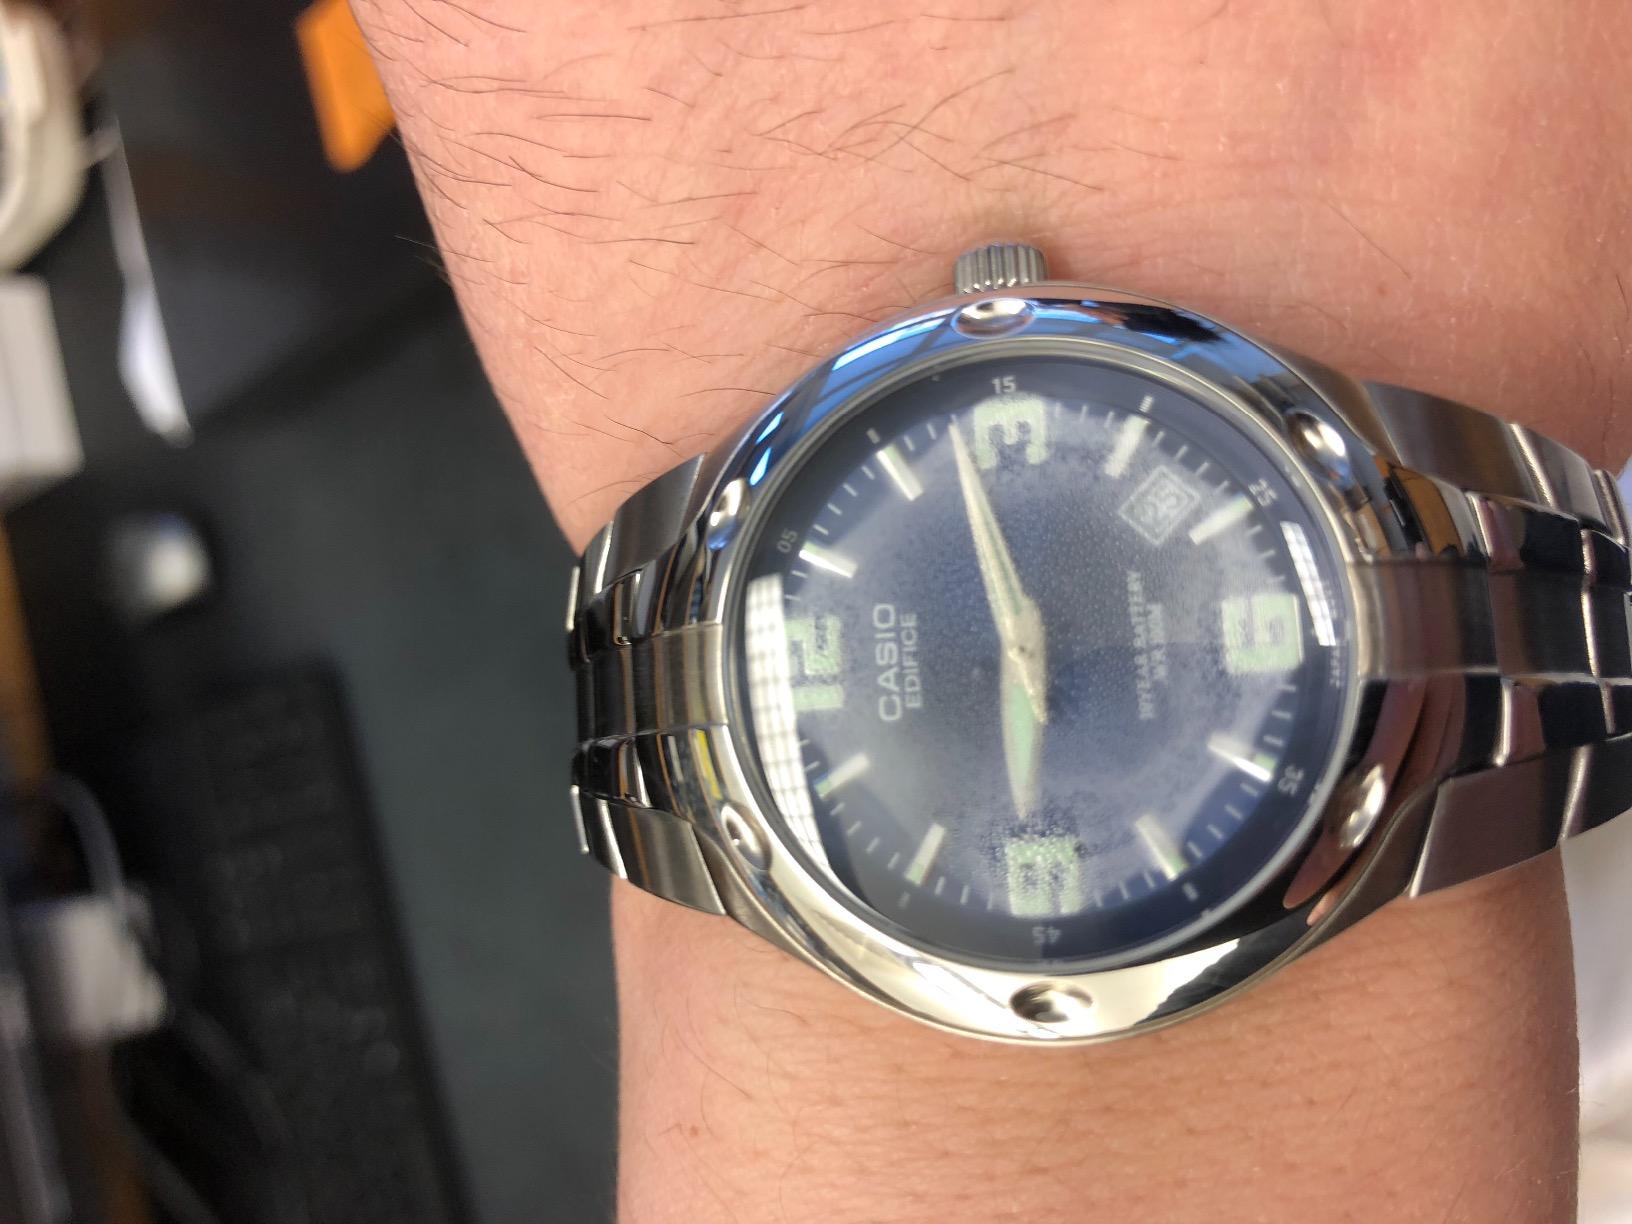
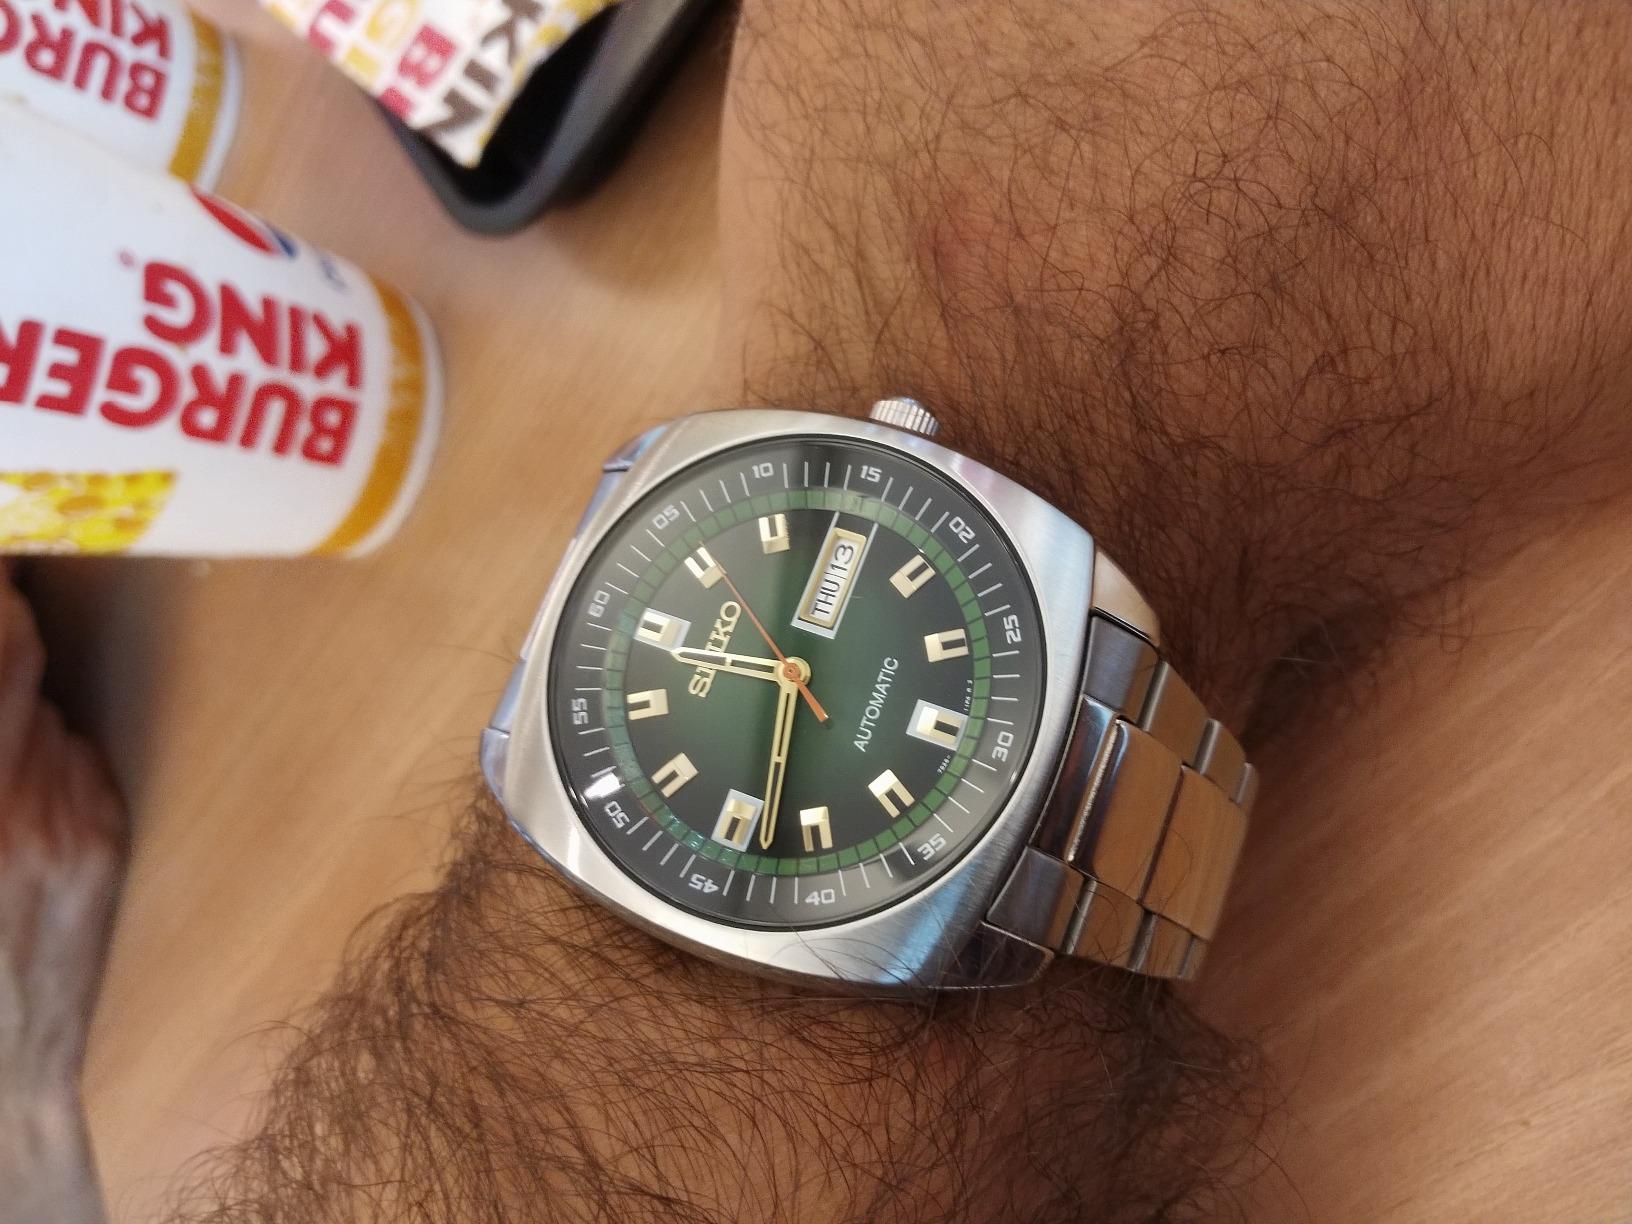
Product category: accessories_watch
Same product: no